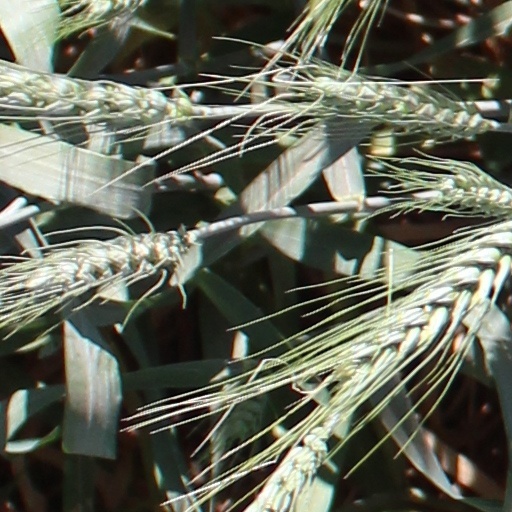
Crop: wheat